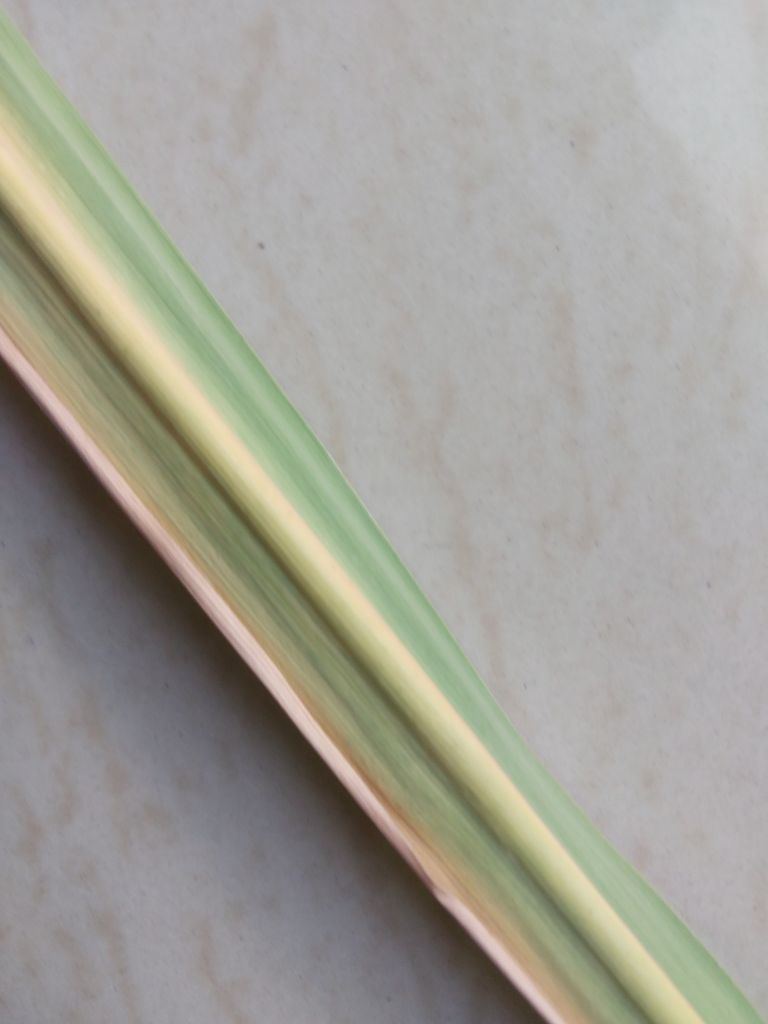
Label: Yellow Leaf